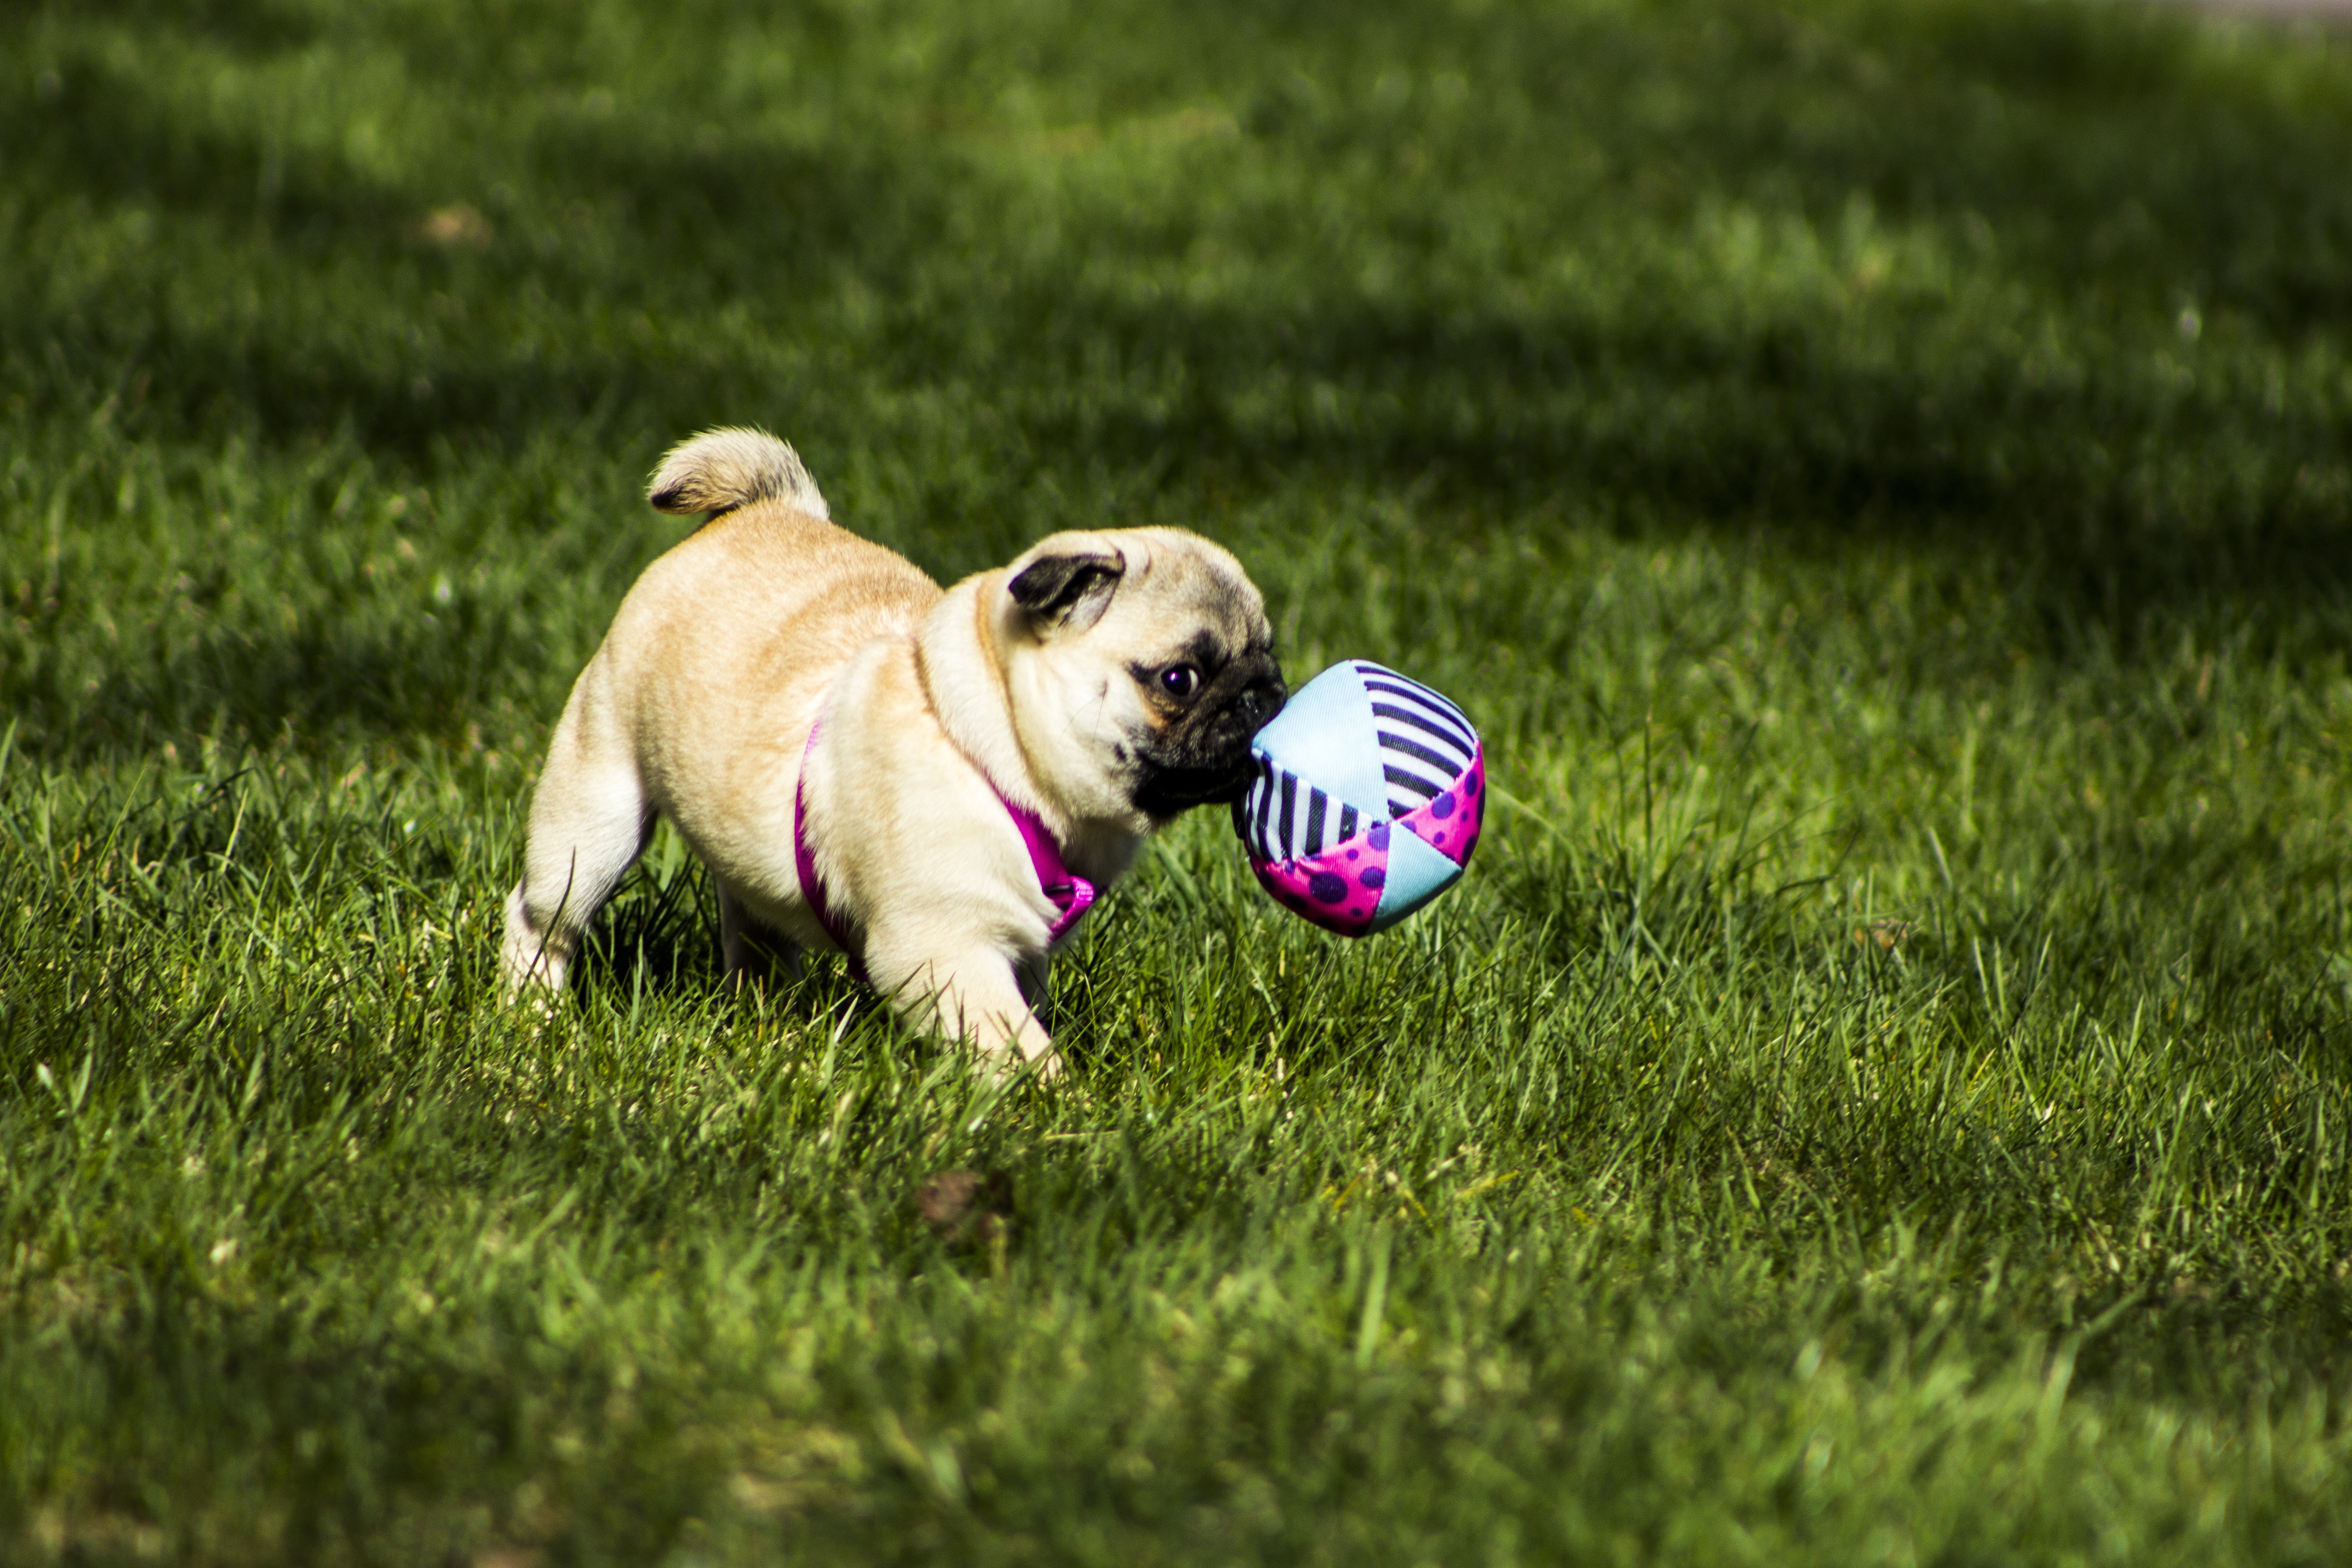
grass, lawn, play, sweet, puppy, dog, animal, cute, canine, pet, young, small, mammal, pug, vertebrate, funny, tongue, adorable, dog breed, purebred, dog like mammal